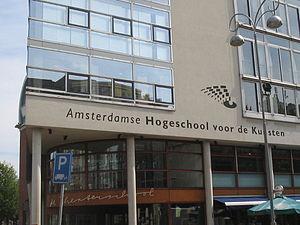
L'Académie de théâtre et de danse, connue sous le nom de Theaterschool jusqu'en septembre 2016, est une faculté de la Amsterdamse Hogeschool voor de Kunsten située au nᵒ 3 de la Jodenbreestraat, à côté du musée de la maison de Rembrandt. L'école propose 12 bachelors et 3 masters en danse et en théâtre.